Cahill Expressway

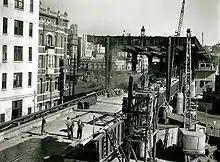
Cahill Expressway under construction in 1955

The Cahill Expressway starts at the interchange with the Bradfield Highway and heads east as a four-lane road on the upper level of a two-level viaduct across the northern edge of the Sydney CBD at Circular Quay, before turning south at the interchange with the Sydney Harbour Tunnel and then southeast into the Domain Tunnel, located underneath the Royal Botanic Garden. It emerges soon afterwards in a cutting, then enters another tunnel under The Domain, before ending at the interchange with Cowper Wharf Road and continuing south as the Eastern Distributor. Entry ramps for the northwestern end of the Cahill Expressway also exist heading southbound along parts of the Warringah Freeway in North Sydney and the Bradfield Highway across the Harbour Bridge.